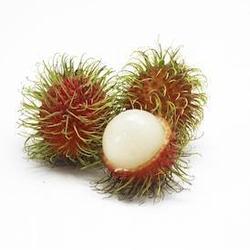
Label: Rambutan